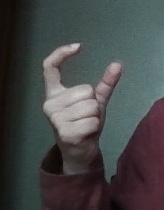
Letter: nun